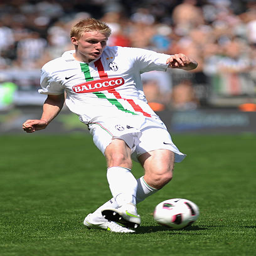
footballer in action during the match .